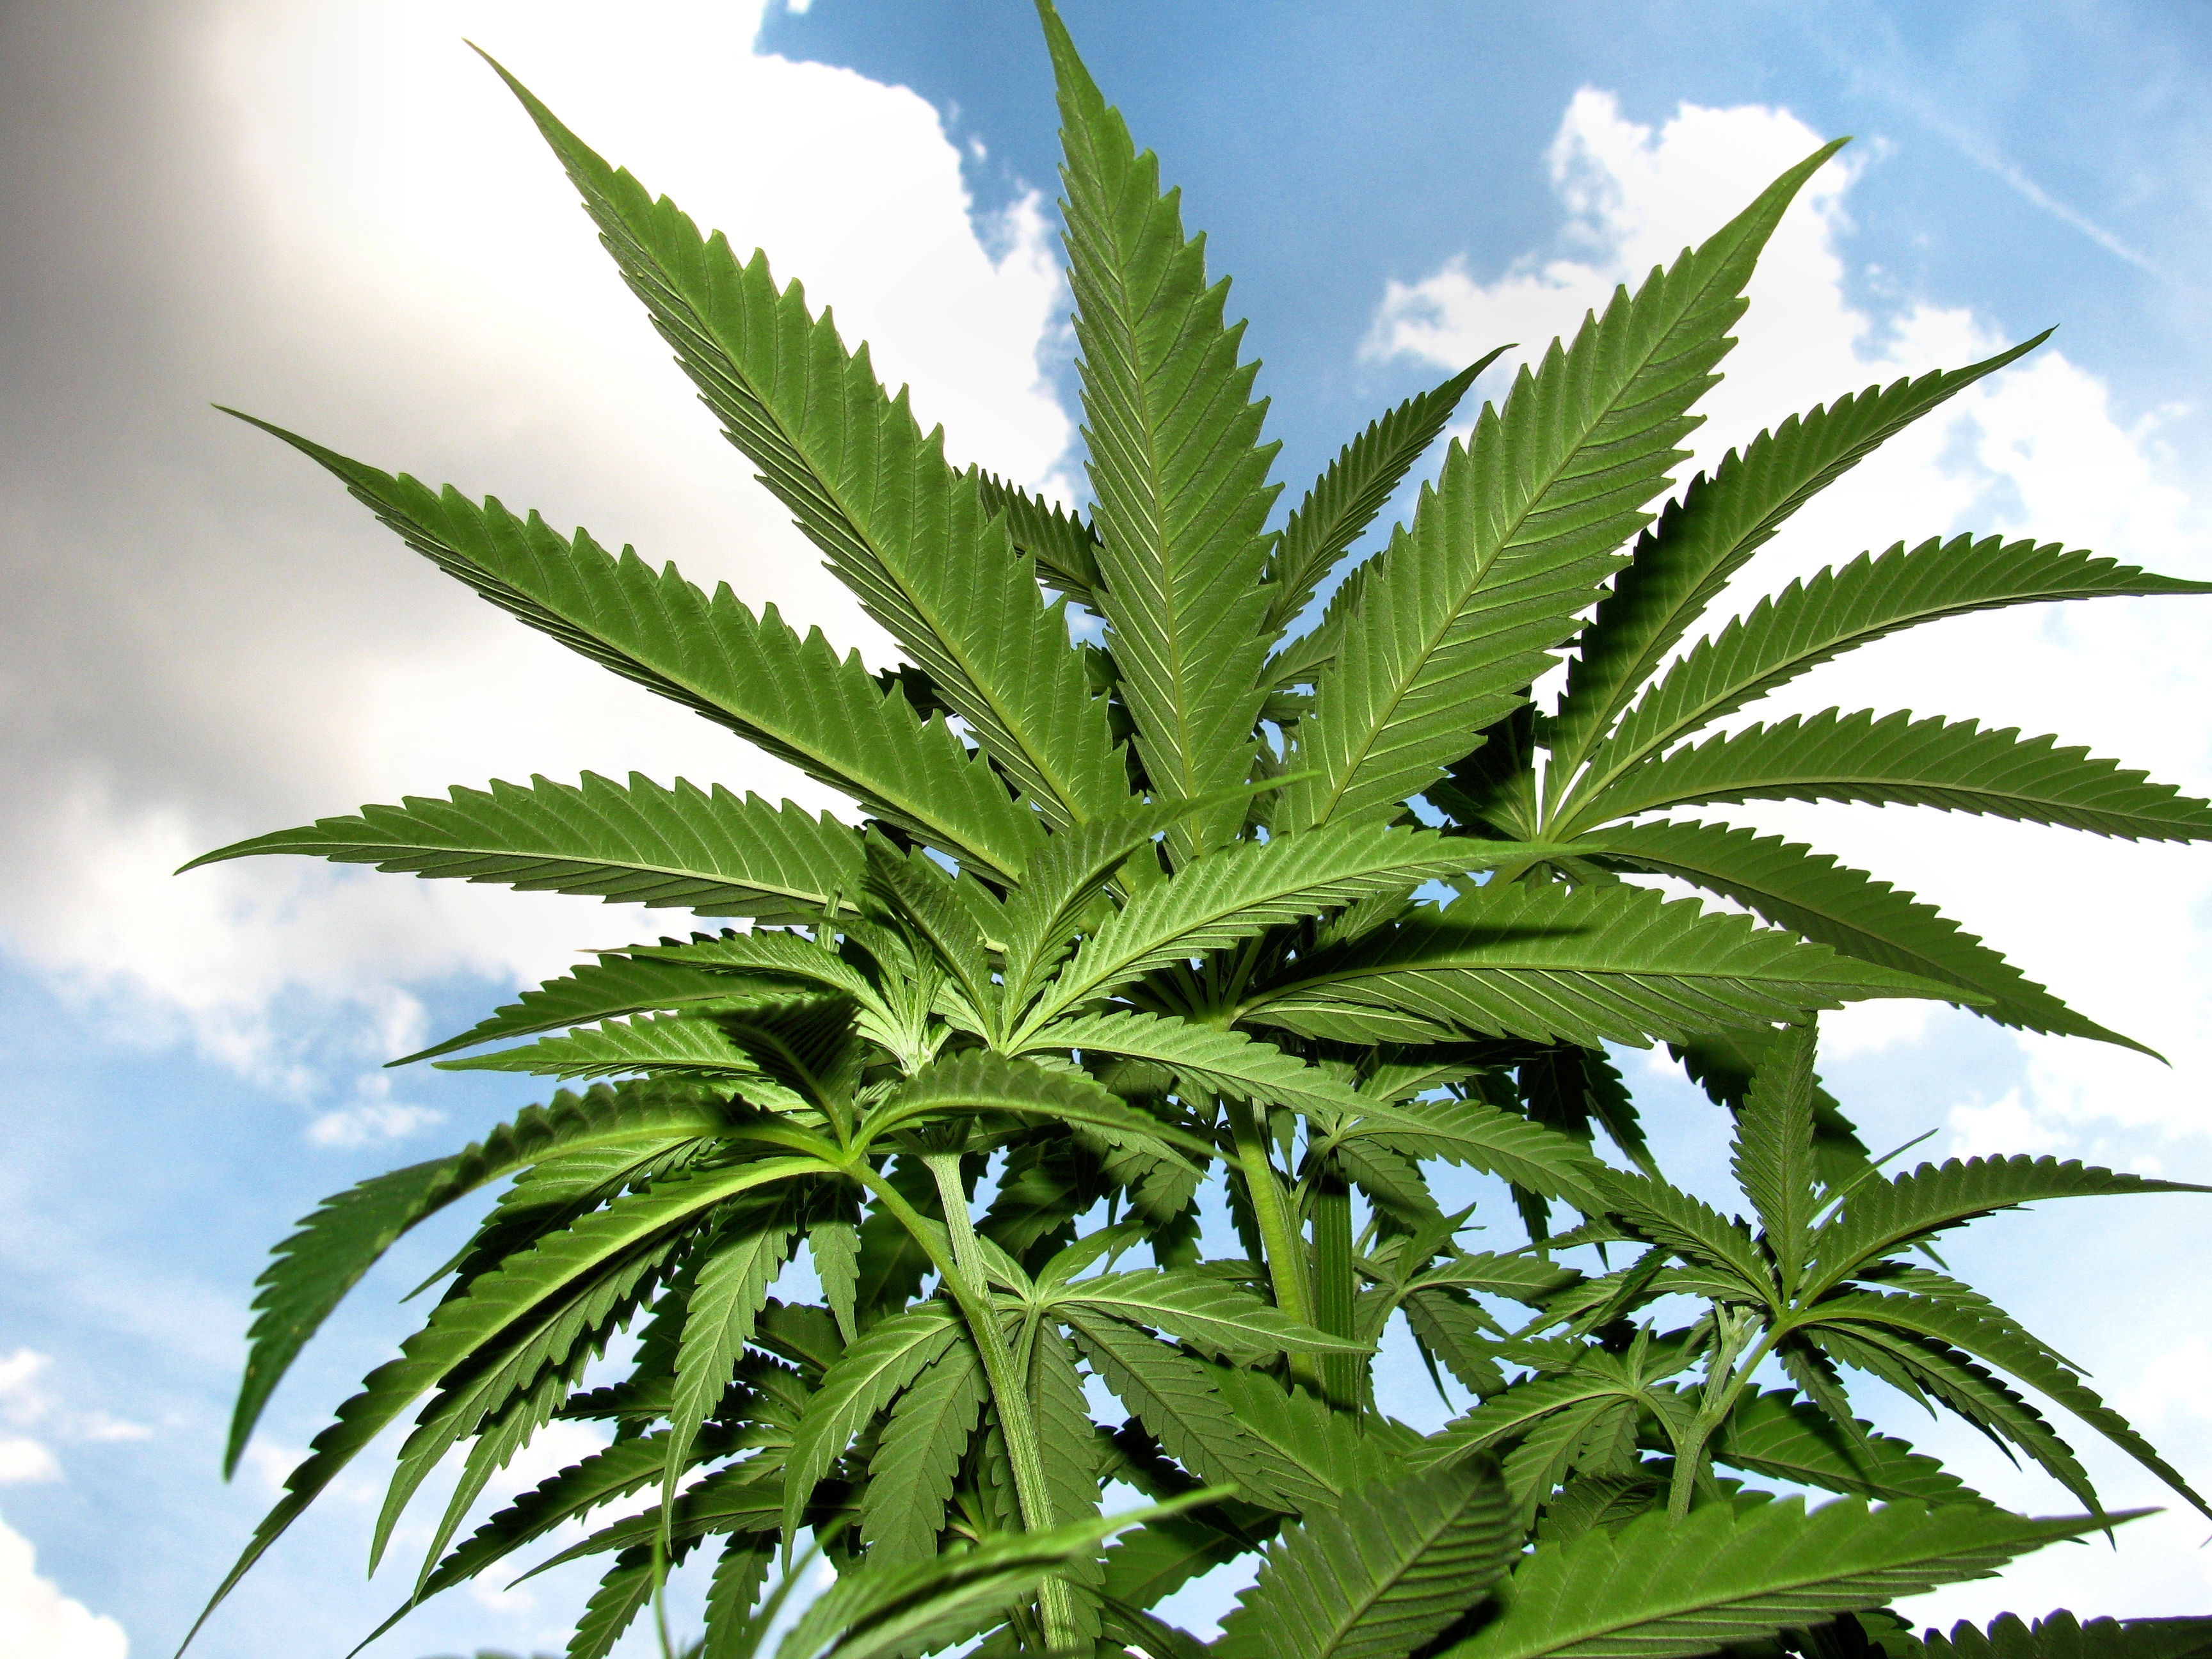
nature, plant, leaf, flower, green, herb, produce, grow, haze, botany, weed, cultivation, marijuana, hemp, cannabis, ganja, flowering plant, land plant, arecales, palm family